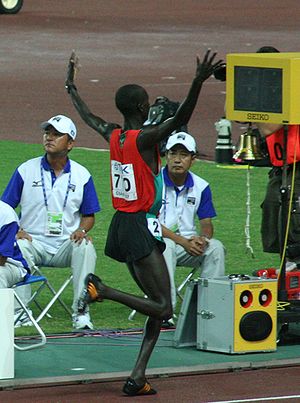
Brimin Kipruto
Brimin Kipruto
Brimin Kiprop Kipruto er en kenyansk atletikudøver, hvis hidtil største triumfer er blevet opnået ved VM 2007 i Osaka og OL i Beijing 2008, hvor han begge gange vandt guld i 3000 meter forhindringsløb. Ved OL i Athen 2004 vandt han sølv på samme distance.